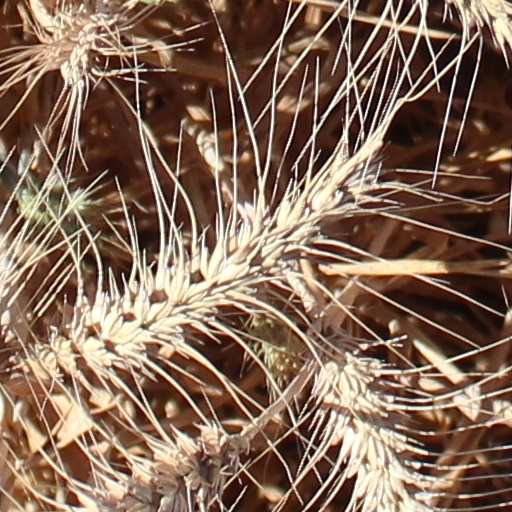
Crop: wheat